Kebaya

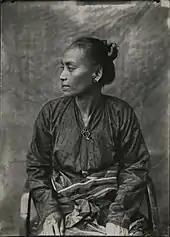
A Malay woman from Kuching, Sarawak wearing kebaya and kain dagang

Tight-fitting brocade Sundanese kebaya allows more freedom in design, and much applied in modern kebaya and wedding kebaya in Indonesia. The semi-transparent fabrics is patterned with floral stitching or embroidery. The main difference with other kebaya style is the U collar neckline, often applying broad curves to cover shoulders and chest. Another difference is the extra long lower parts of kebaya, with hanging edges which covers hips and thigh. Furthermore, they are known to very colourful and brightly coloured. The contemporary wedding kebaya dress even has sweeping long train. Historically, the Sundanese kebaya is separated into three different categories based on a person's social standing: the aristocrats, middle class workers, and the commoners, where they each have their own stylistic conventions that would have been followed by members of the class.